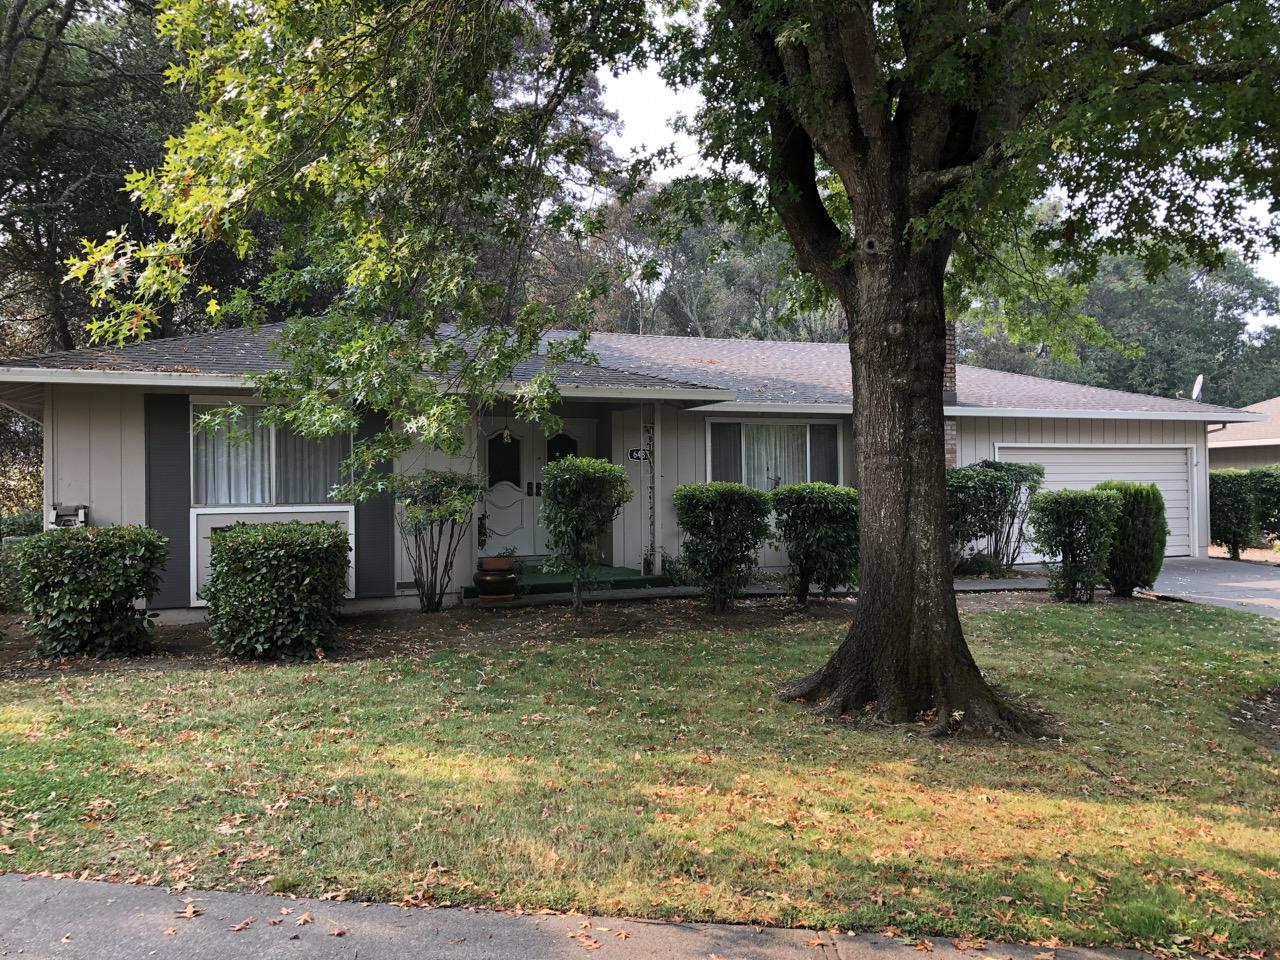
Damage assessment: no_damage